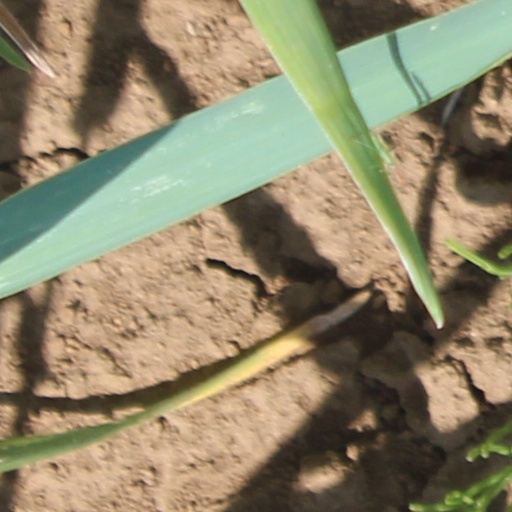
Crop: wheat